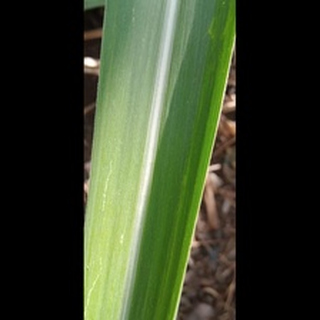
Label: healthy_sugarcane